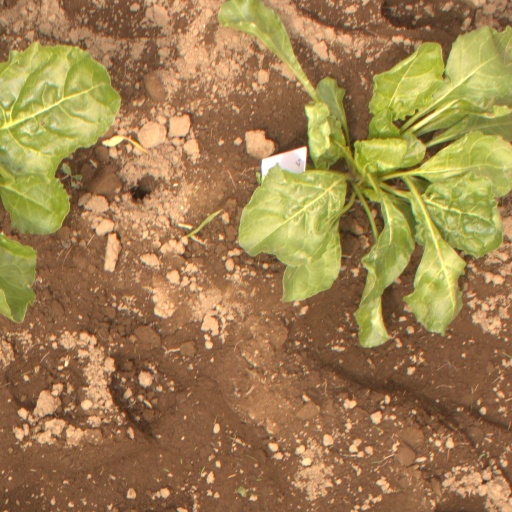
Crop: sugar beet